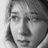
Emotion: sad